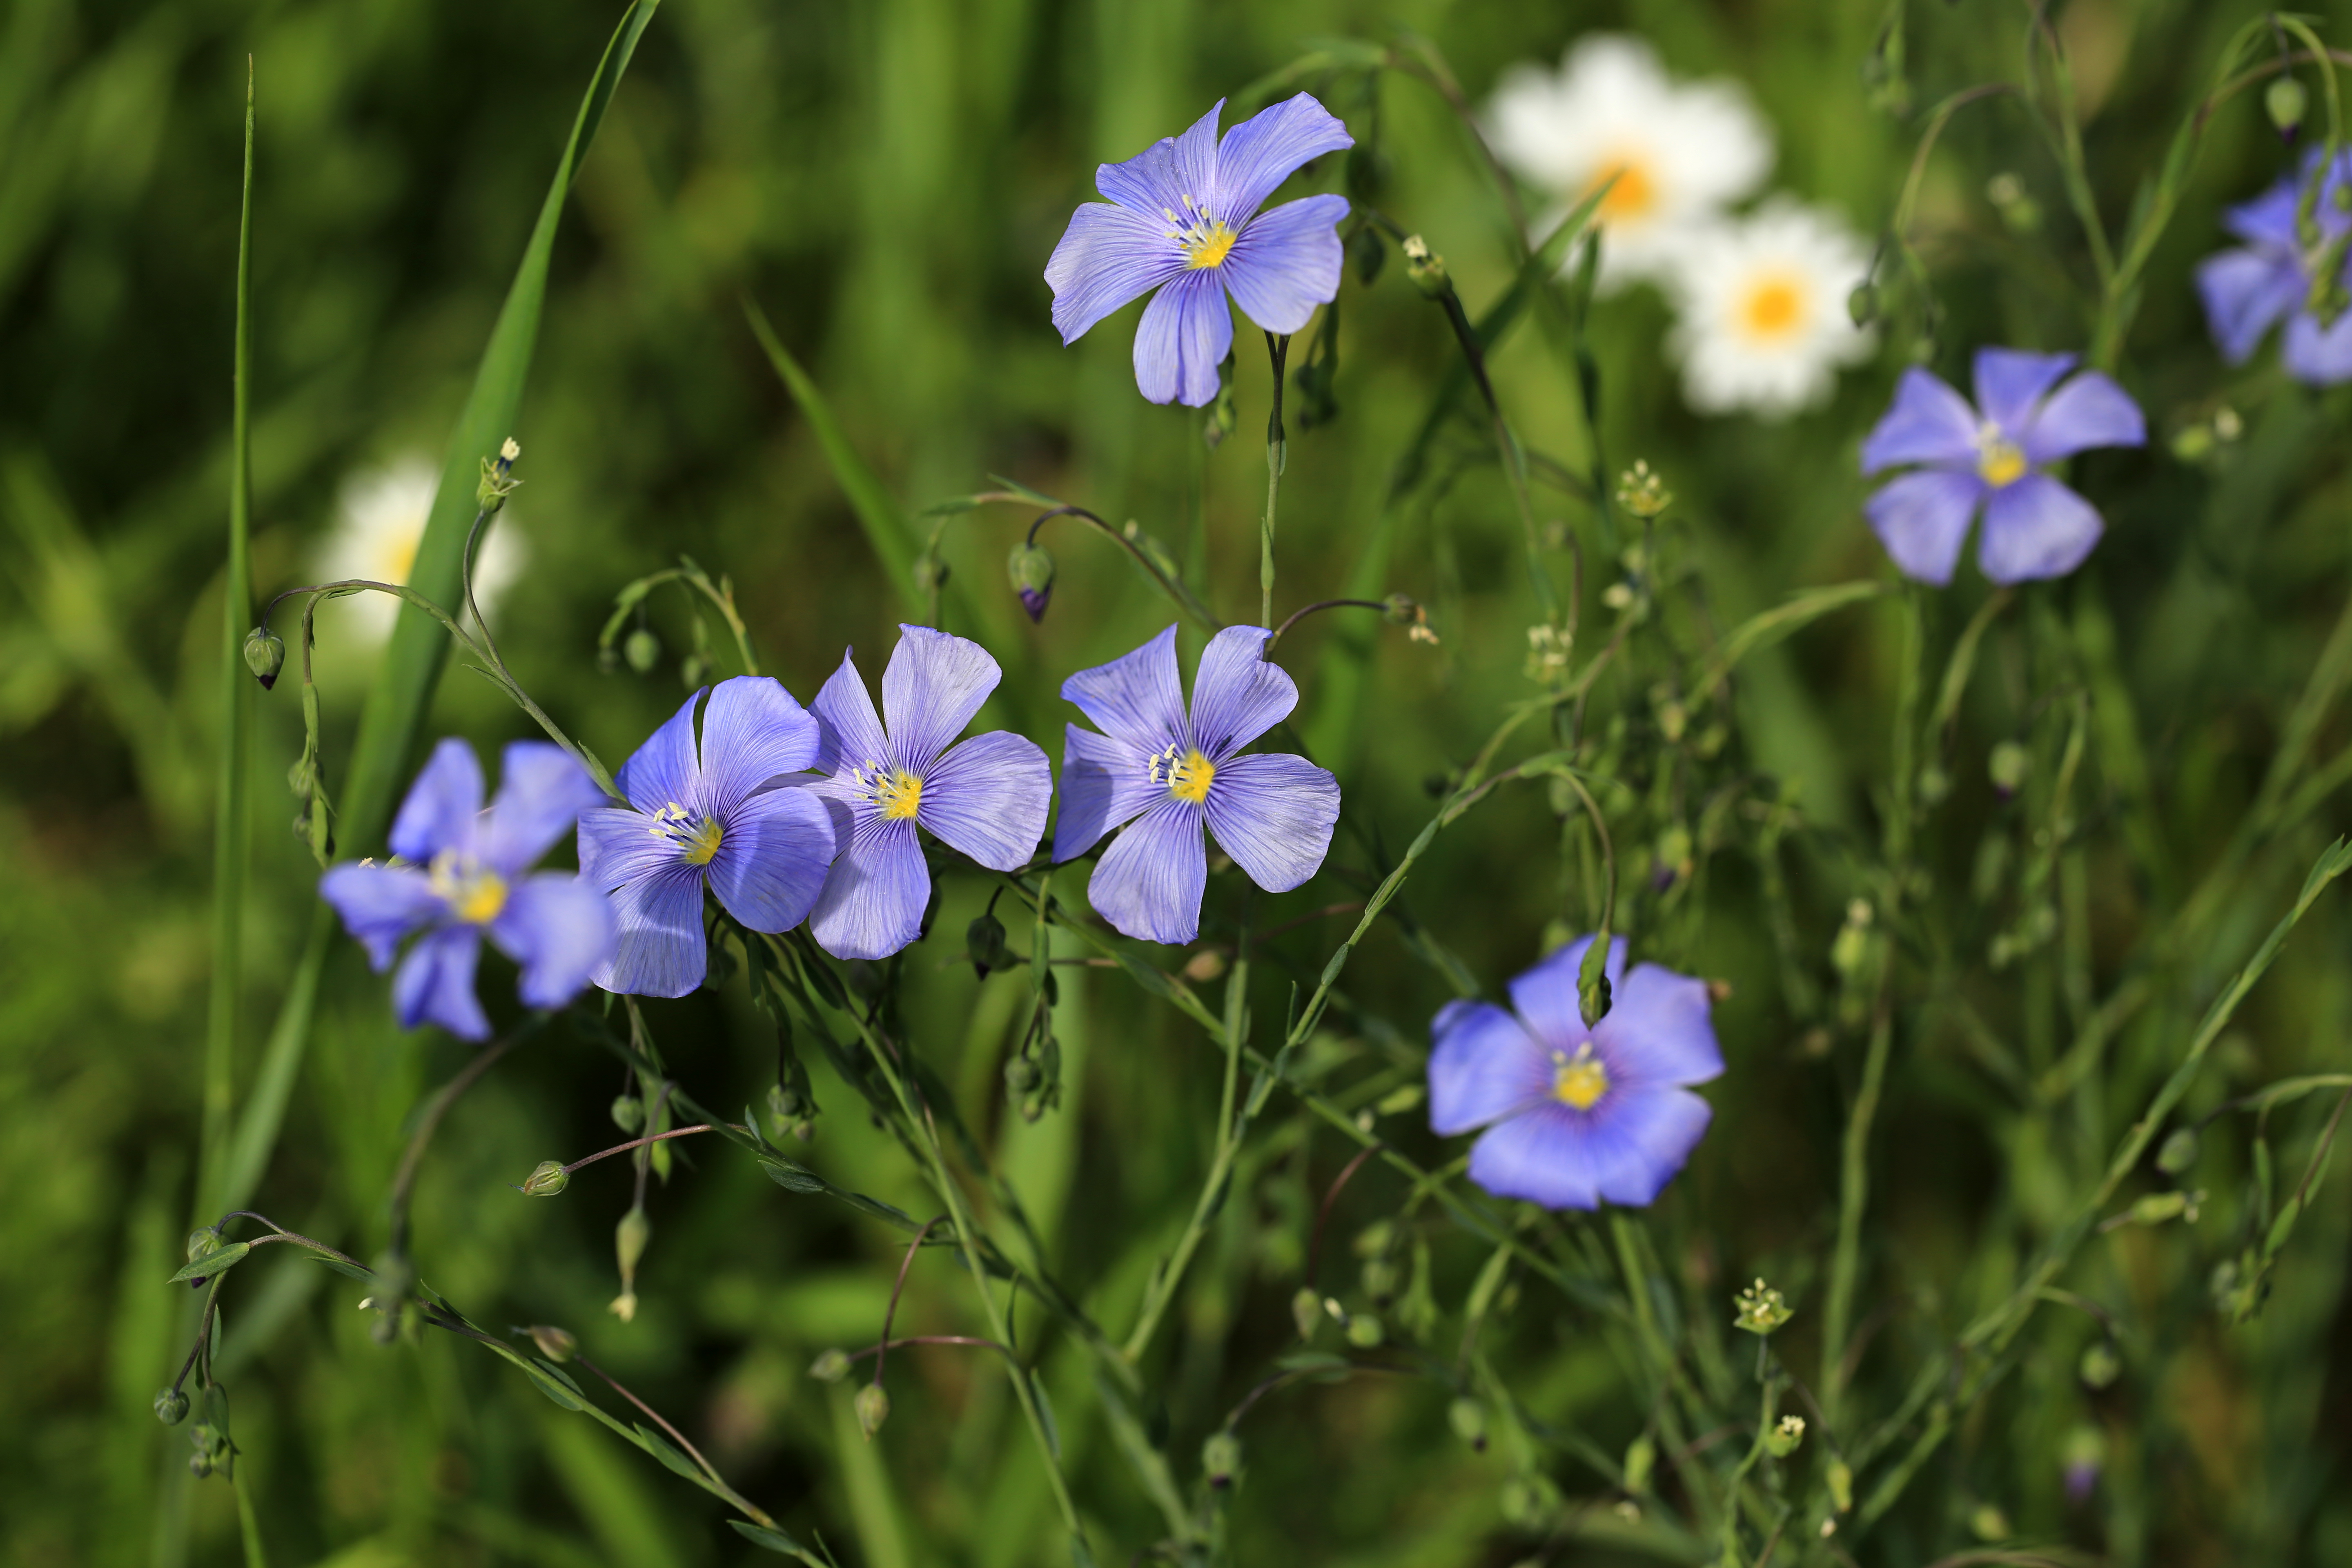
nature, grass, plant, field, meadow, flower, france, europe, canon, botany, flora, wildflower, forget me not, midi, parc, montpellier, southfrance, sdfrankreich, zuidfrankrijk, mditerrane, languedocroussillon, floraisons, oiseaux, fleursdelin, frdric, proprit, bazille, macro photography, flowering plant, annual plant, land plant